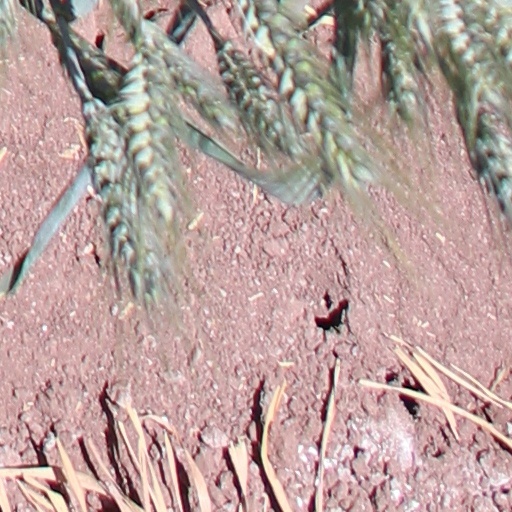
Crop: wheat